Second Battle of the Alps

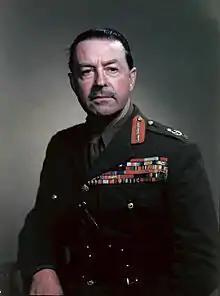
Field Marshal Harold Alexander

British Field Marshal Harold Alexander who was Supreme Allied Commander in the Mediterranean theatre established a military government in the north under plans already agreed by the British and American governments. French forces were permitted by the Allies to penetrate Italy to a depth of following the Axis collapse in May 1945, although in some places they violated this permission and penetrated much further. After the war, Alexander ordered General Paul-André Doyen to withdraw the Armée des Alpes behind the Franco-Italian border but the general, under orders from de Gaulle, refused.